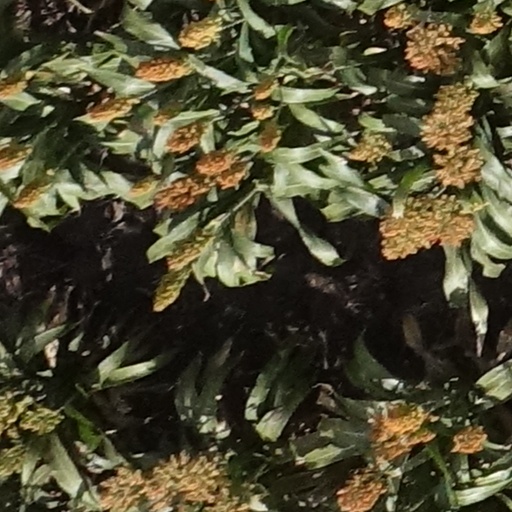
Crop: sorghum